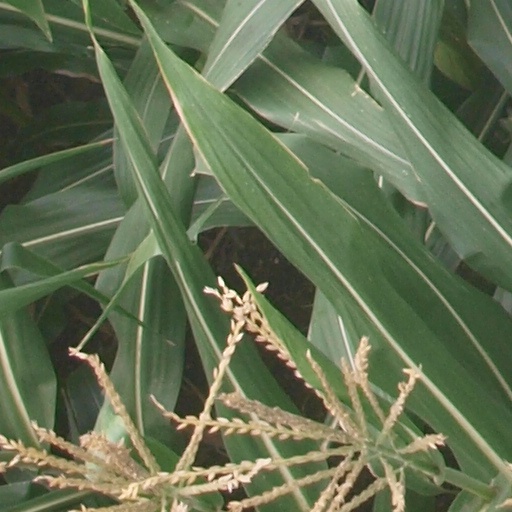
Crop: maize; corn